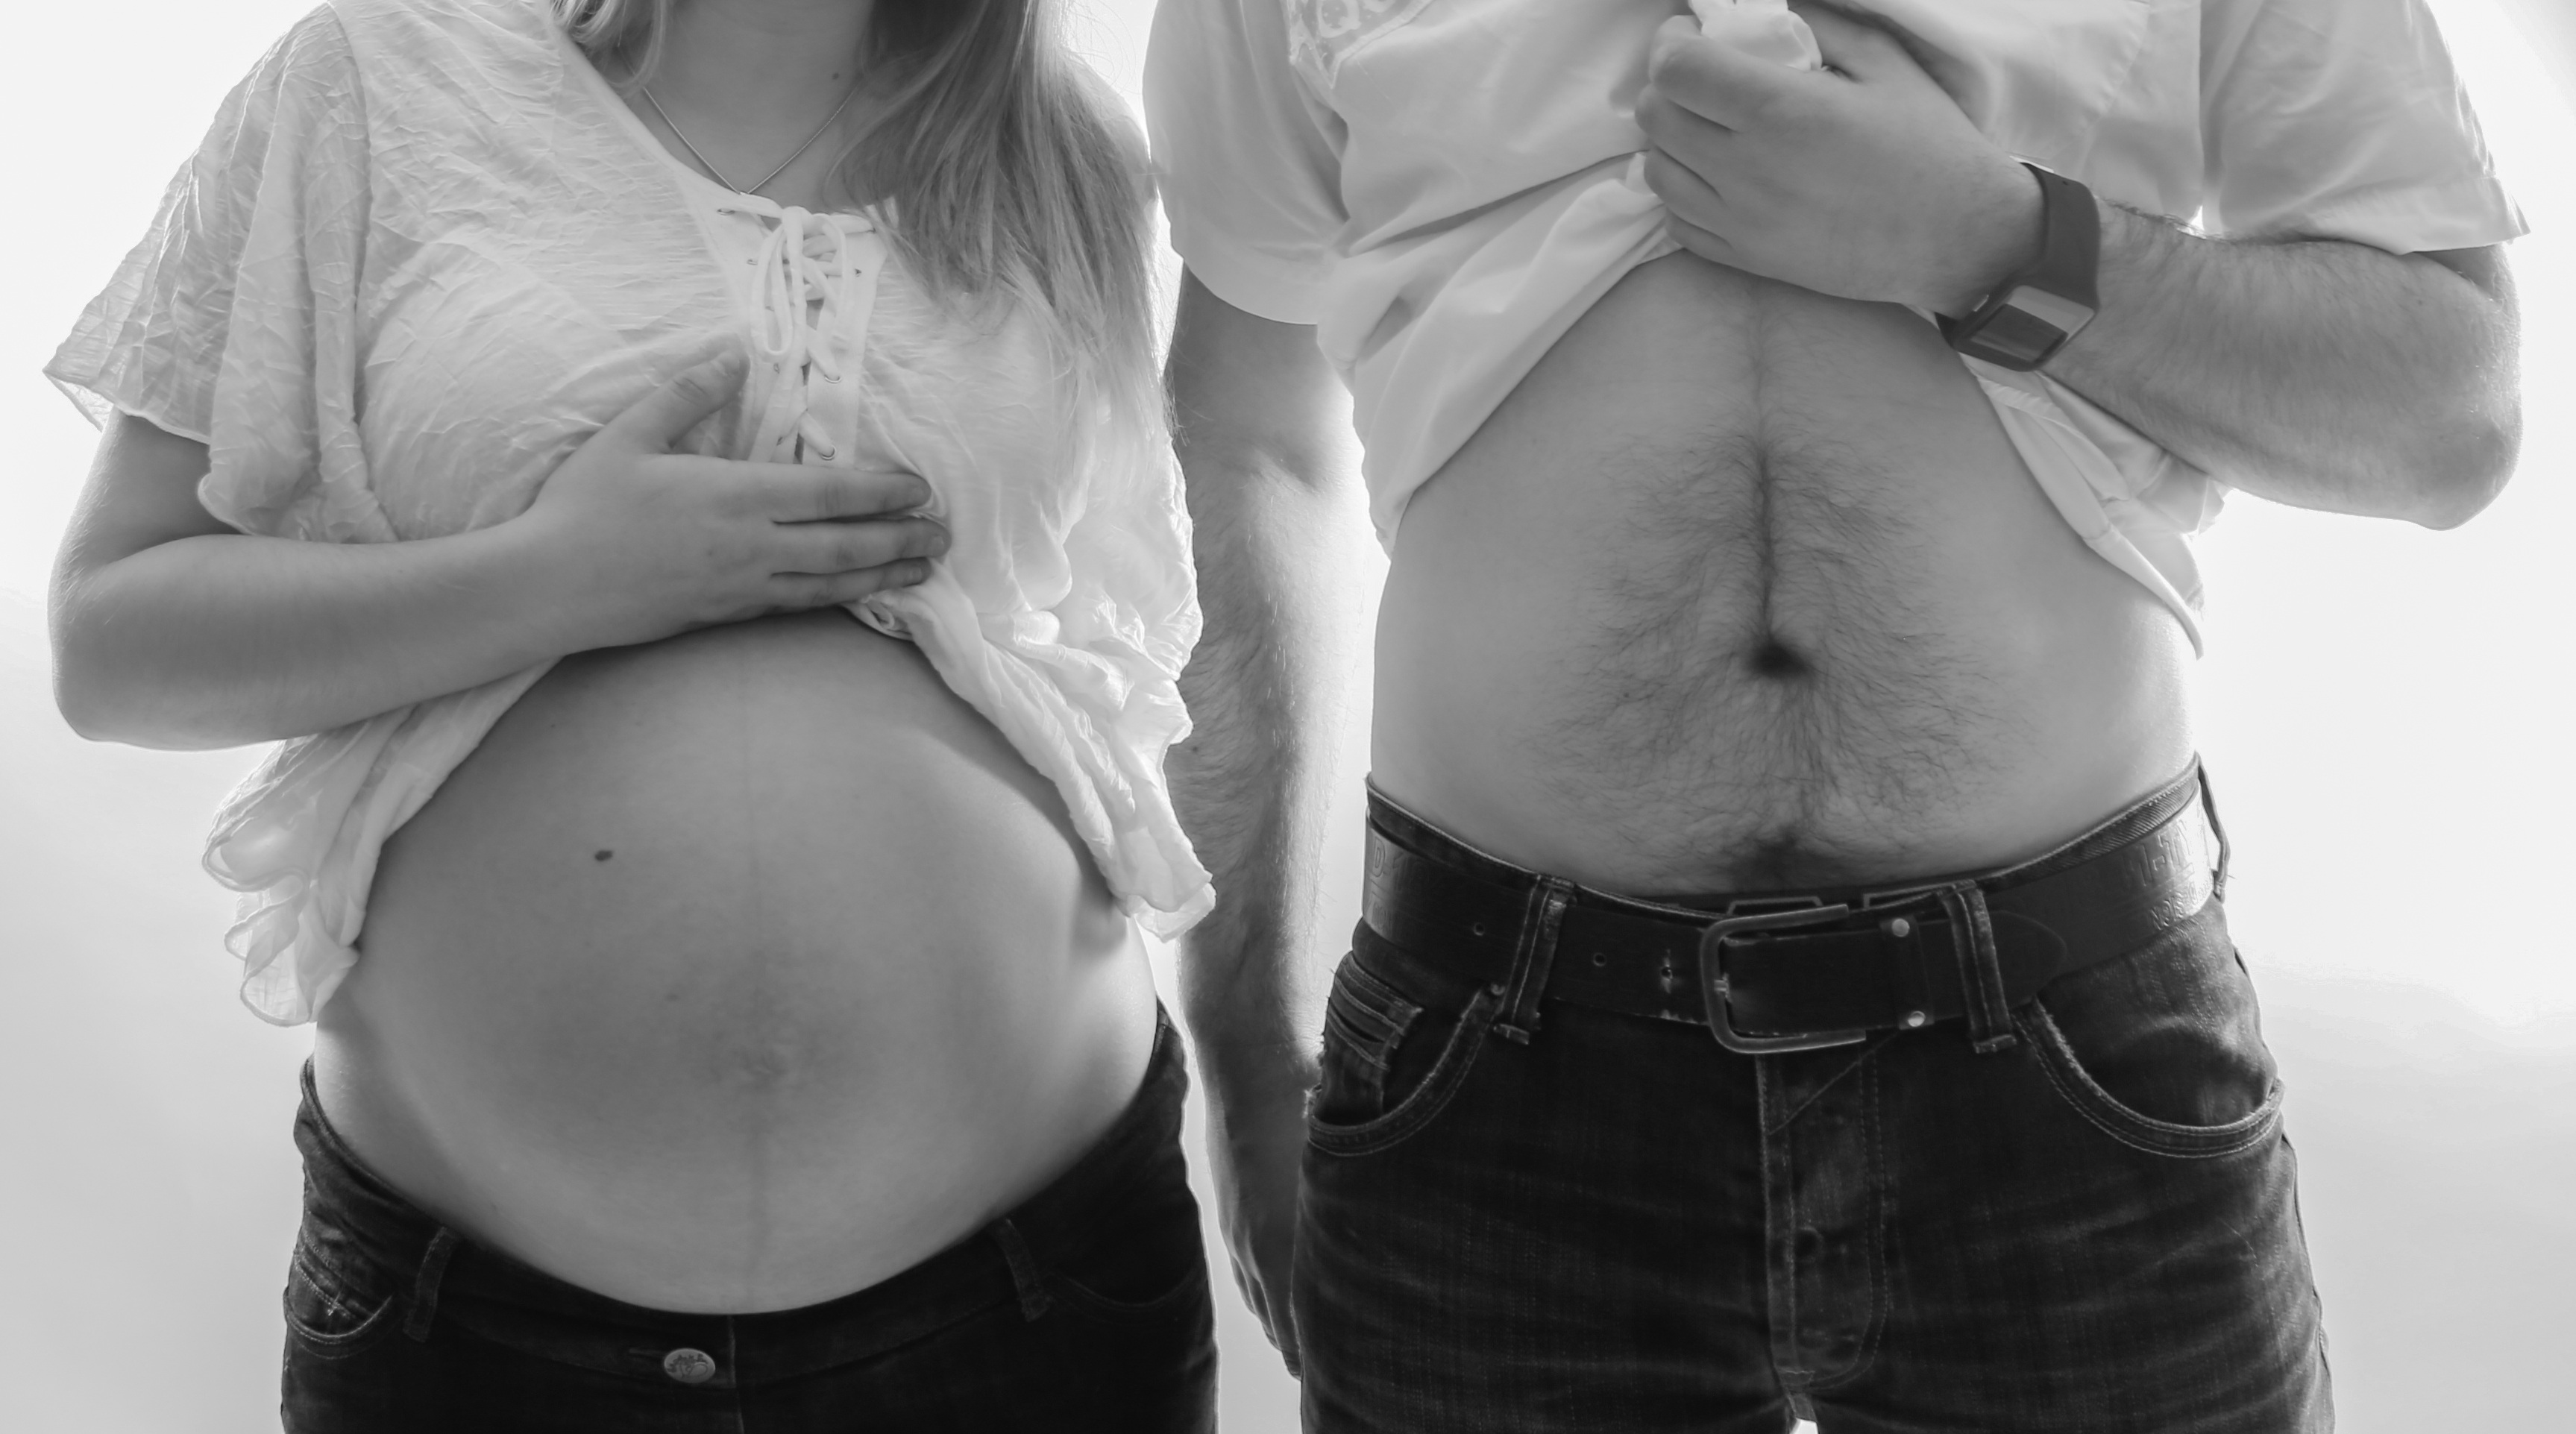
hand, man, person, black and white, woman, white, photography, trunk, male, leg, love, model, finger, child, speaker, black, monochrome, arm, baby, muscle, mom, chest, bride and groom, pregnancy, maternity, human body, mother, back, belly, organ, parents, interaction, abdomen, photo shoot, in love, sense, pregnant woman, coming baby, monochrome photography, human positions, art model